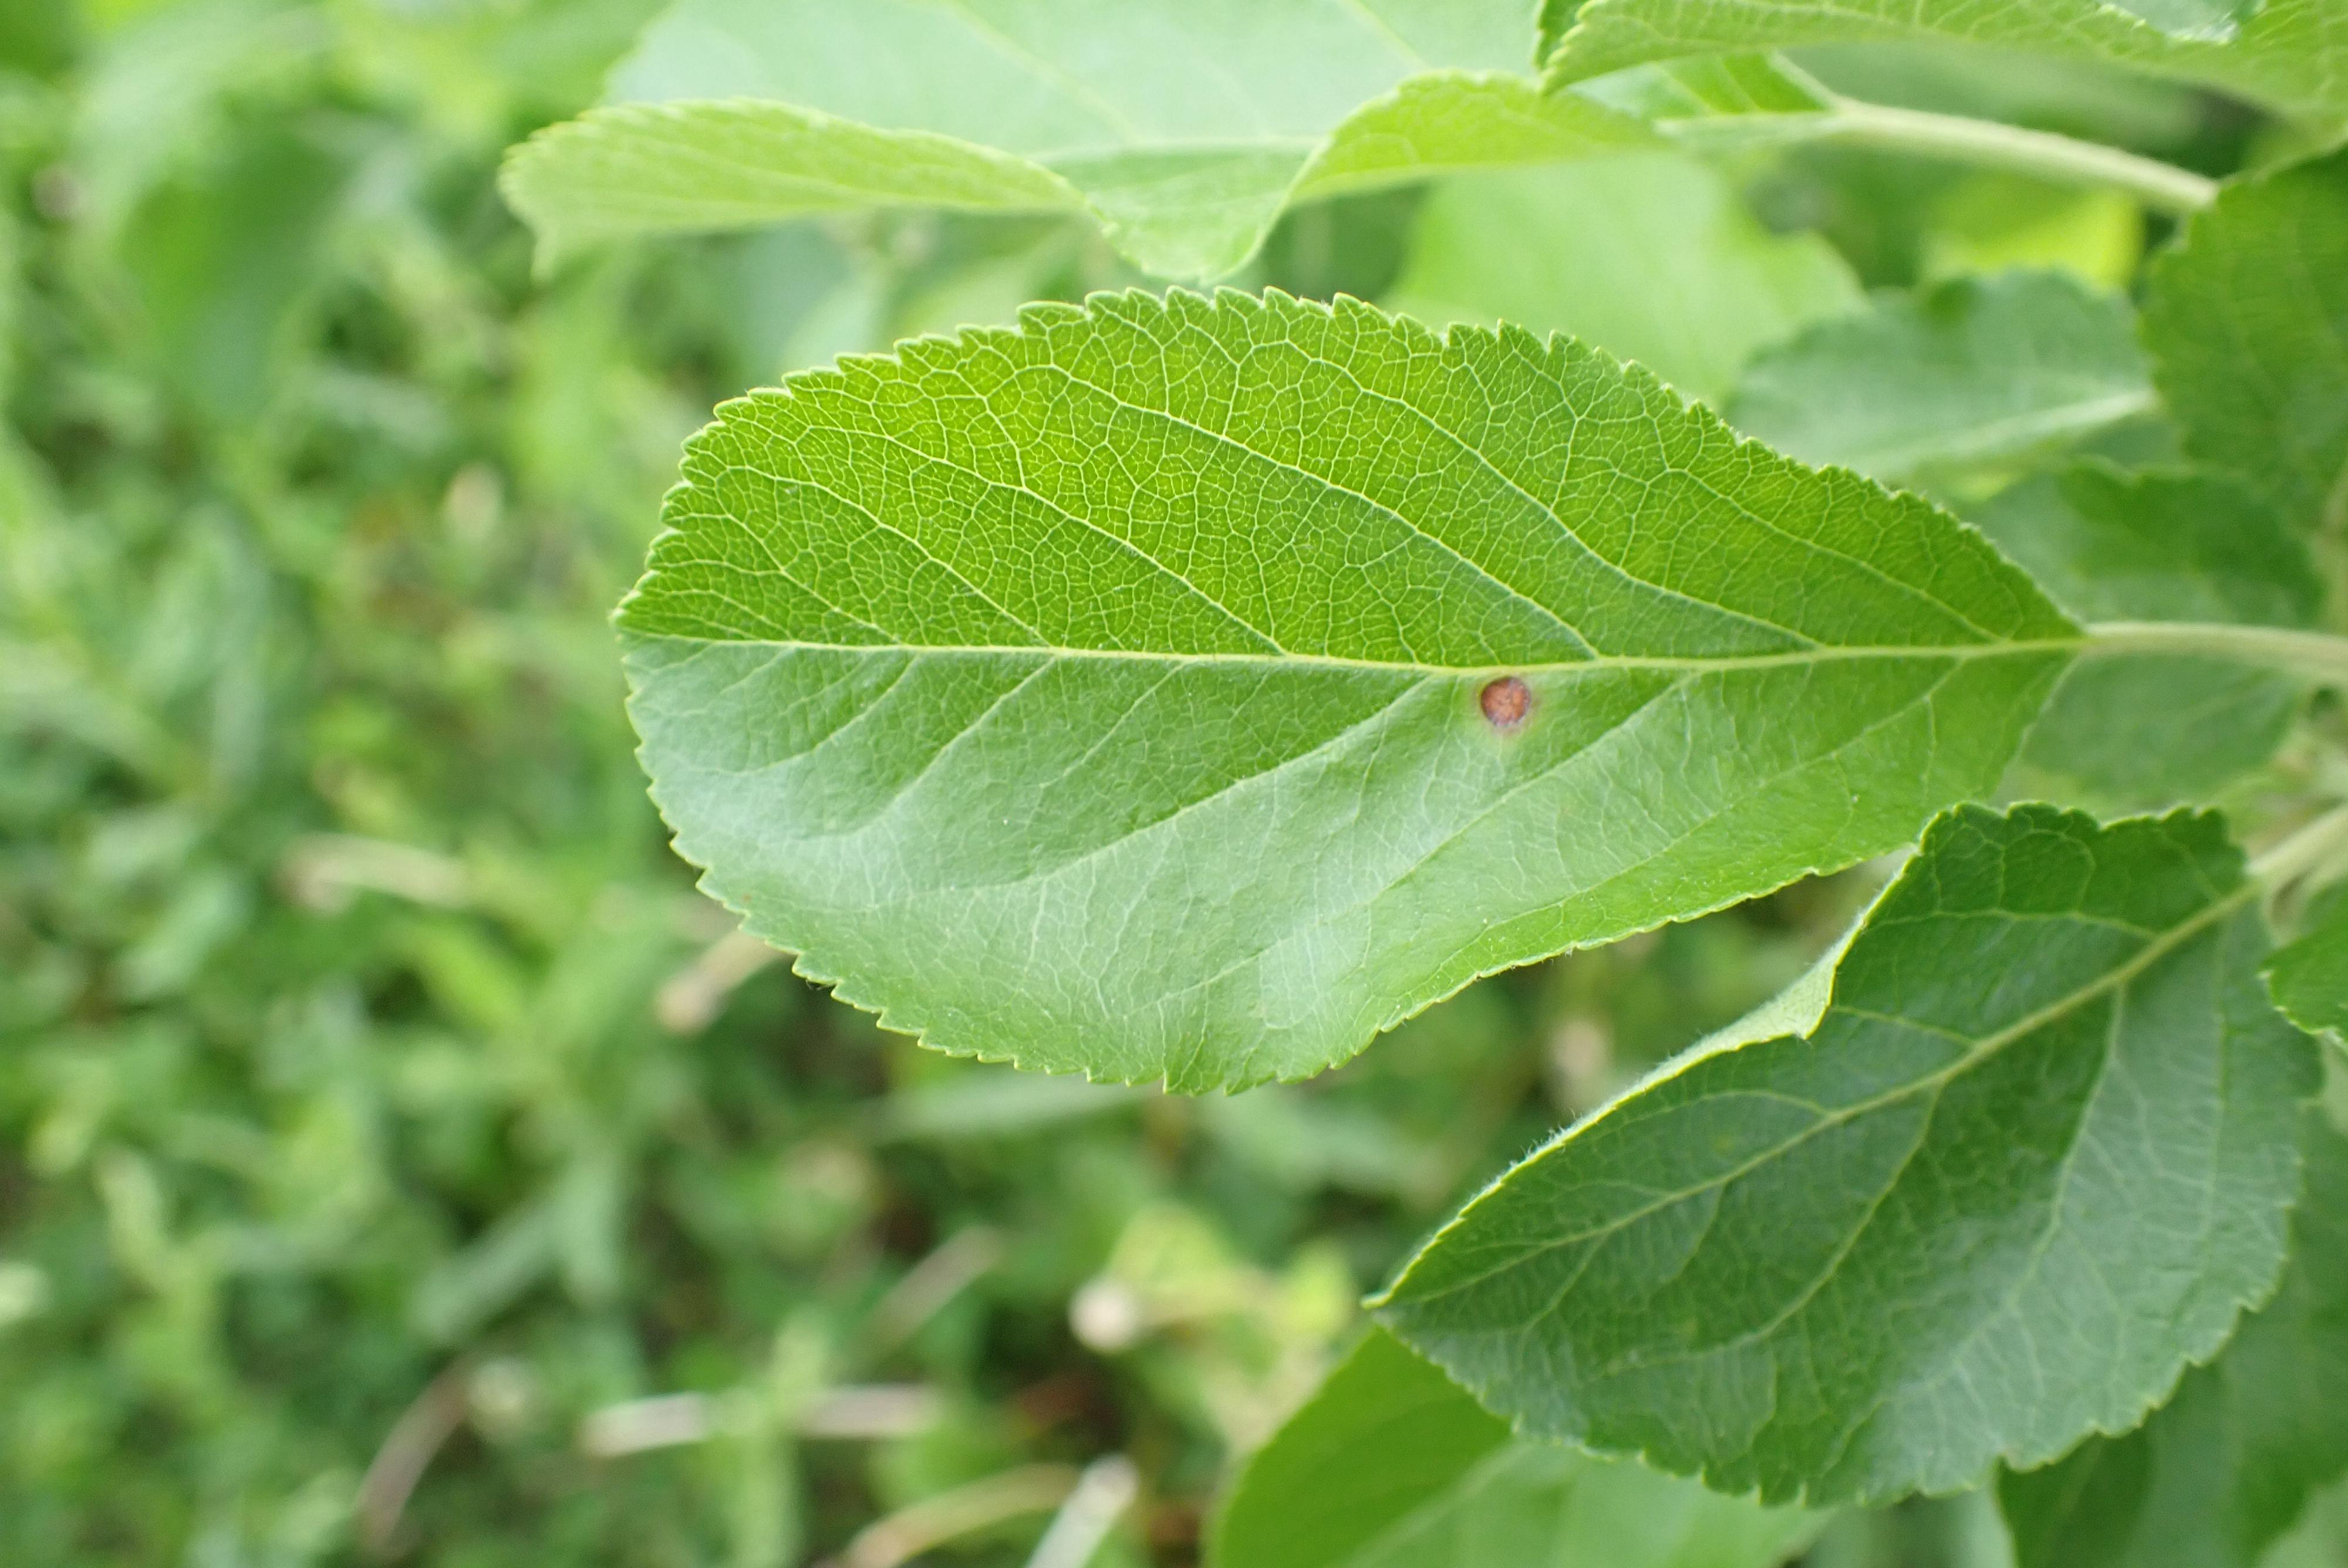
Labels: frog_eye_leaf_spot